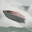
Label: ship